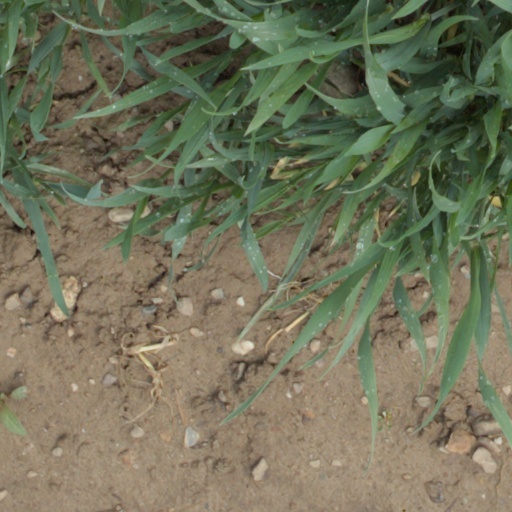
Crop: wheat